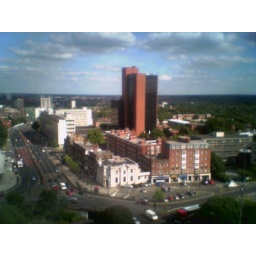
Apparently the huge office block in the middle - Five Ways Tower - is completely empty due to &amp;quot;sick building syndrome&amp;quot;.